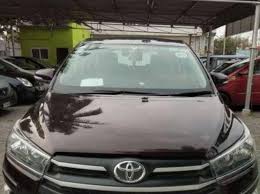
Label: noambulance